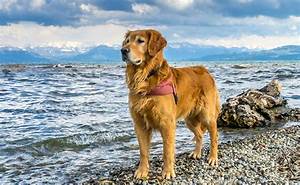
Label: cane